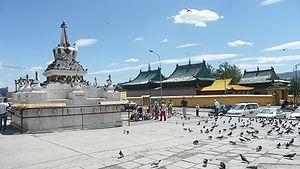
L'Asie de l'Est est une région d'Asie, comprenant :